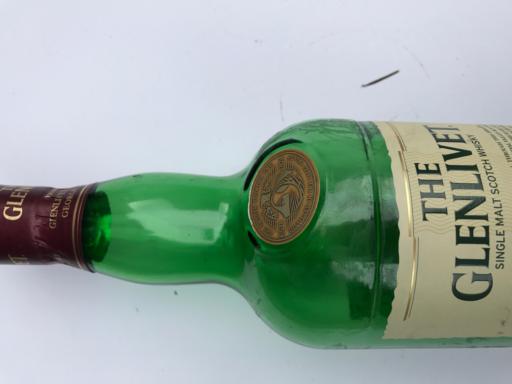
Waste category: glass